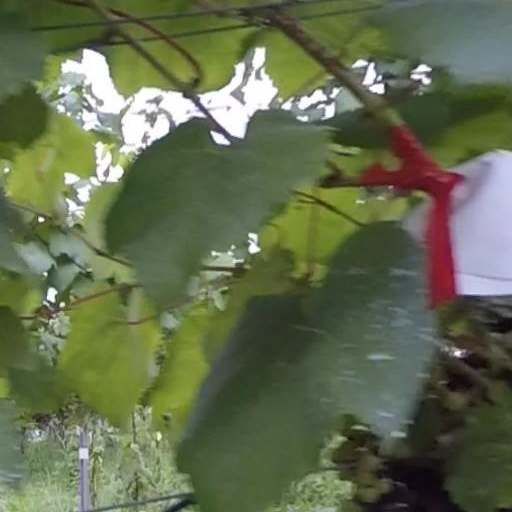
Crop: grape